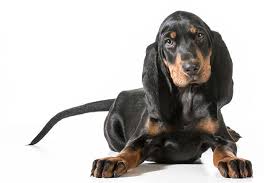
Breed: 225-n000062-black_and_tan_coonhound